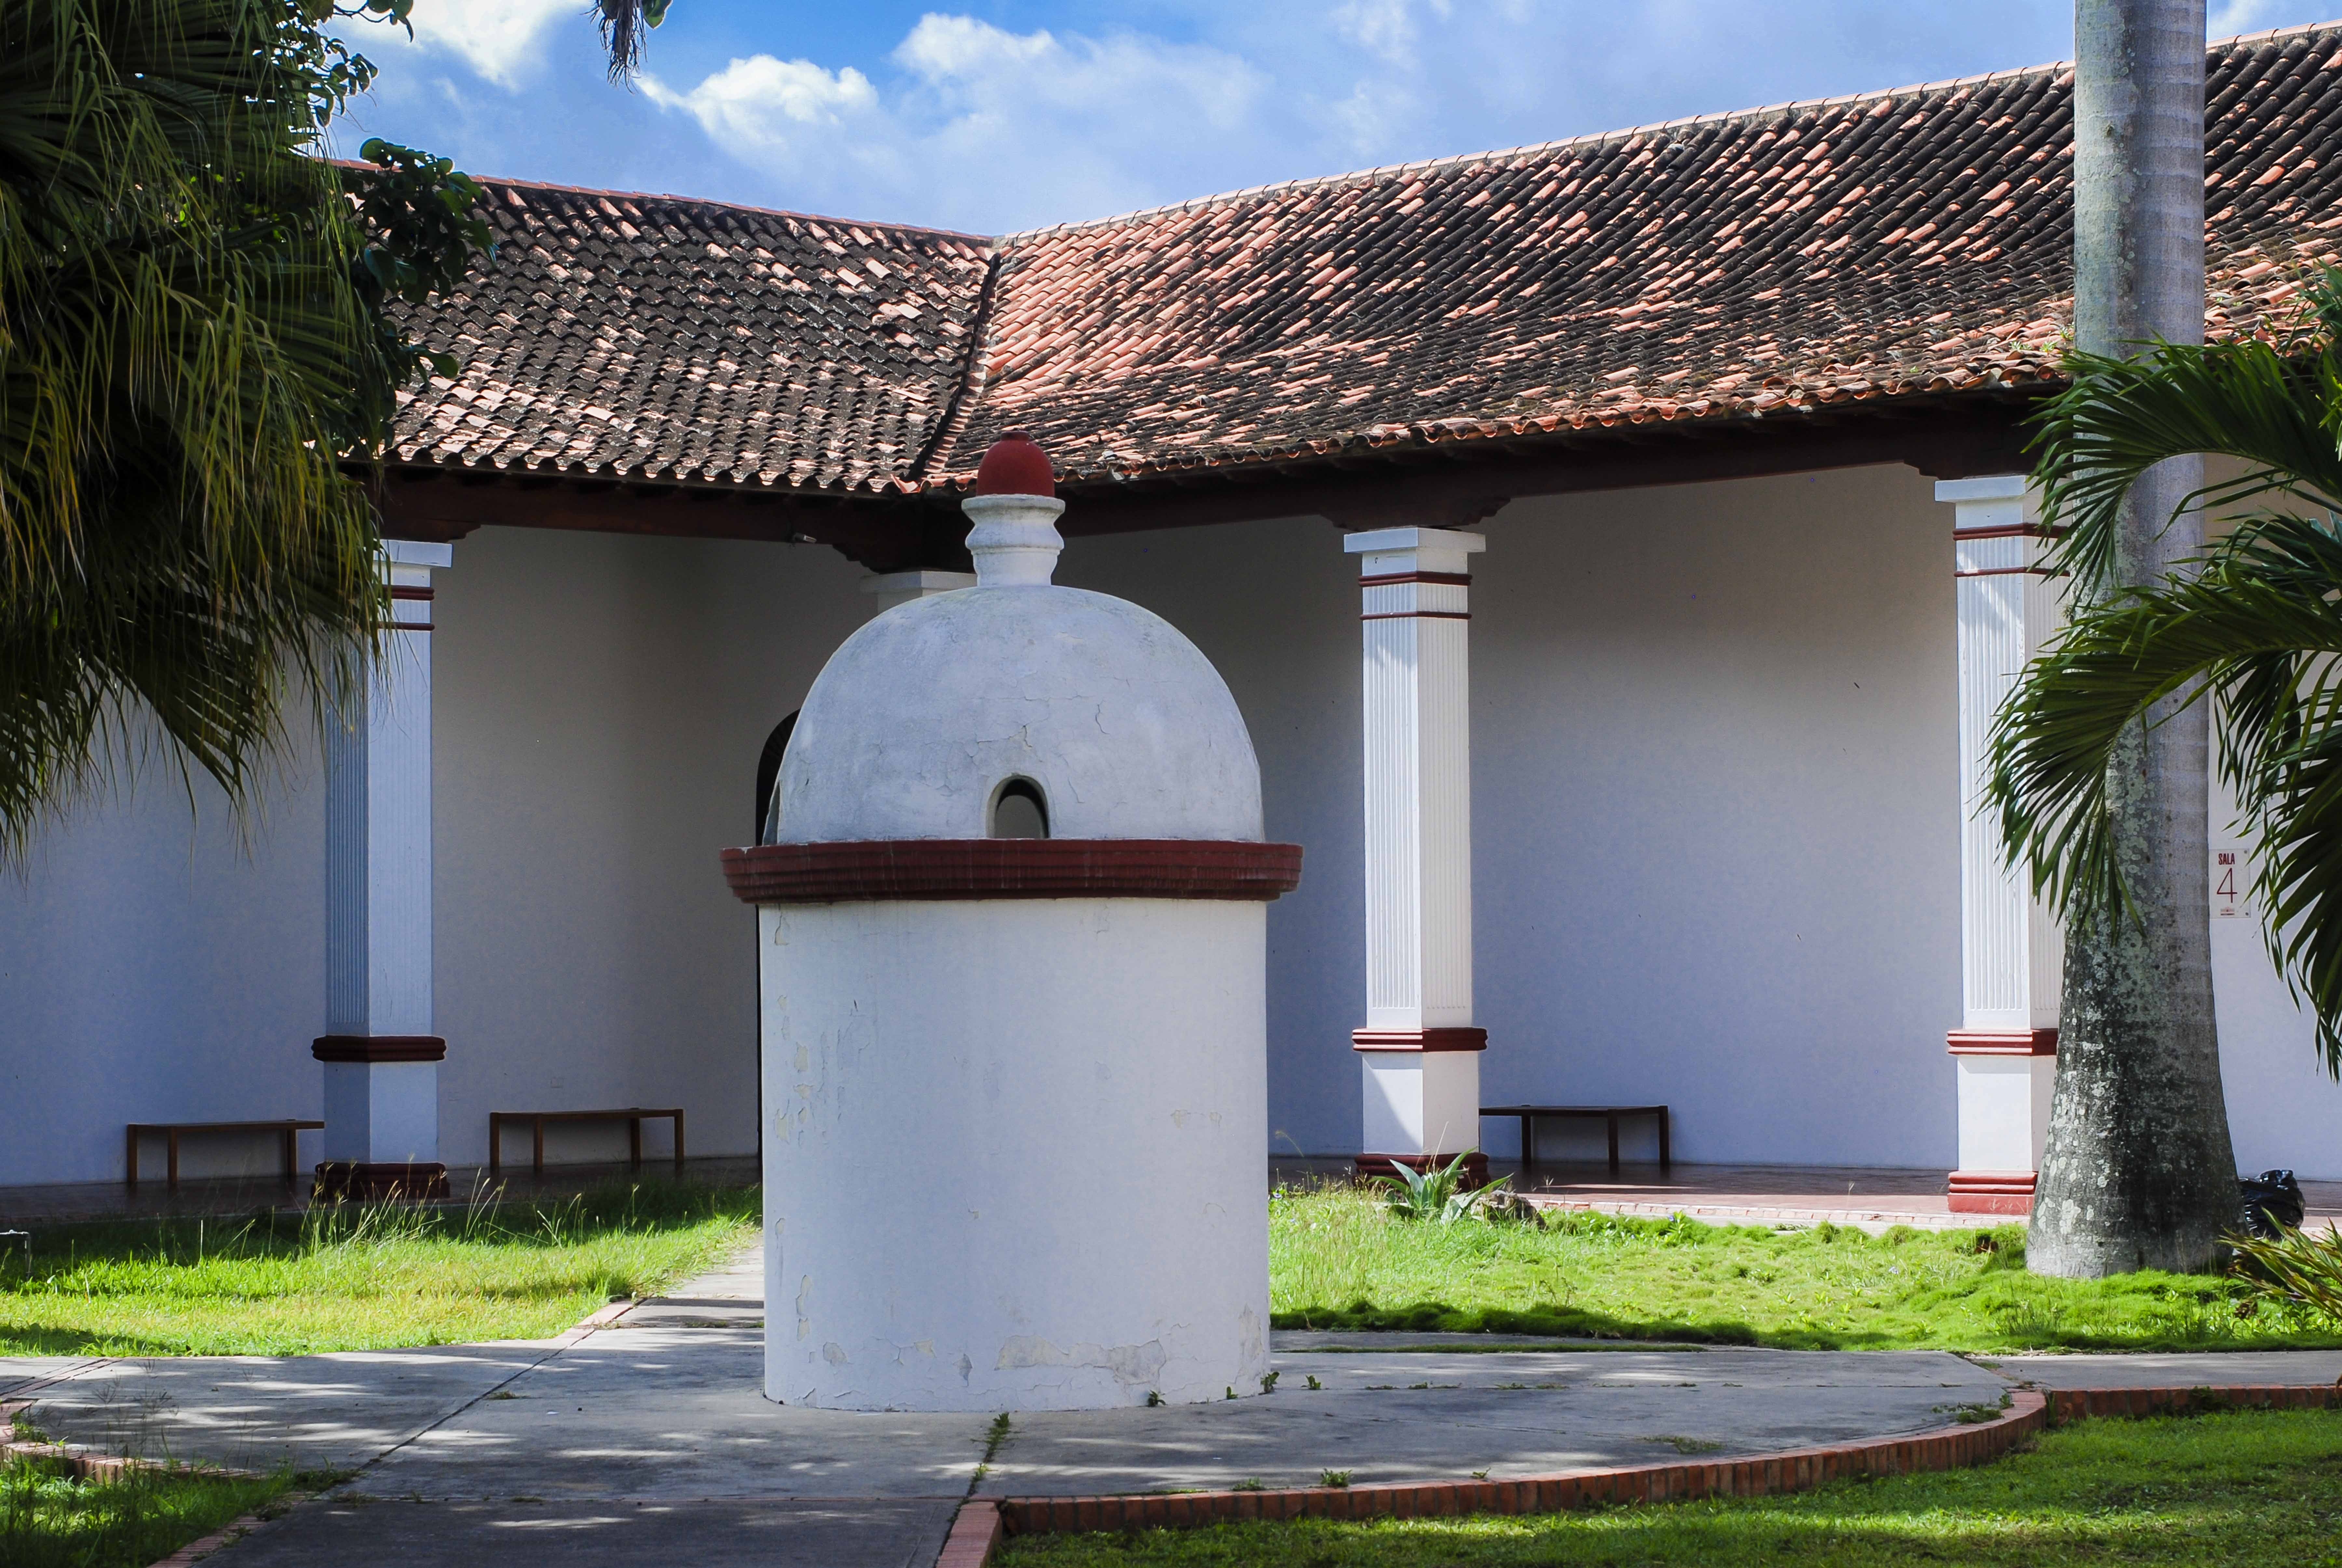
chapel, place of worship, old house, memorial, corridor, estate, yesteryear